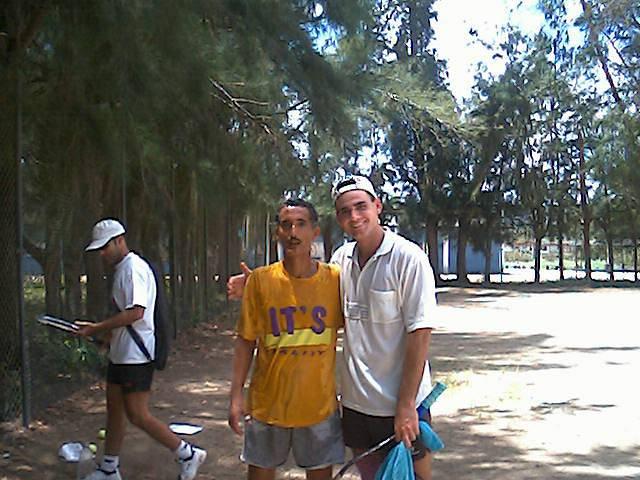
Two men pose while having a photograph taken.